Jonathan Agnew

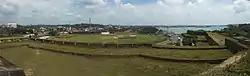
A panoramic view of a cricket stadium

In 2001, Agnew was part of the BBC team that was sent to Sri Lanka to cover England's Test match series. As a result of confusion and a row over broadcasting rights, the BBC team found itself barred from the Galle International Stadium, where the first Test was to take place. Agnew and Pat Murphy refused to be defeated and "decamped to the fort ramparts overlooking the ground and broadcast their programme from there. With both team and equipment protected from the sun by an umbrella held by Mr Agnew's driver, Simmons, it made a colourful scene." The England and Wales Cricket Board (ECB) chief executive, Tim Lamb became involved in discussions and the "Test Match Special" team were allowed to return to the ground.